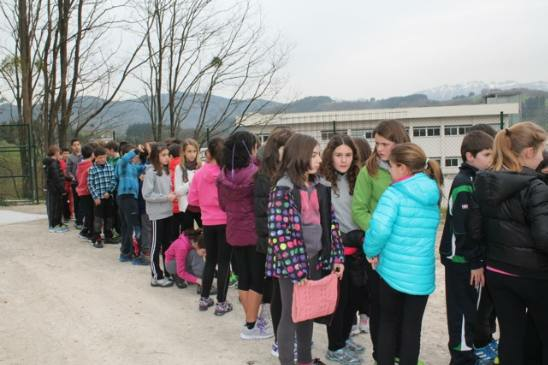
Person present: Yes